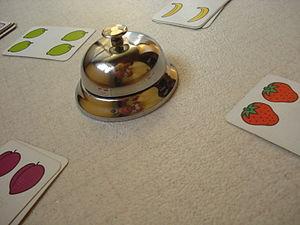
Une sonnette de table ou sonnette de comptoir ou sonnette de concierge ou sonnette de réception est un ustensile mis à la disposition des clients afin qu'ils puissent attirer précisément l'attention d'un membre du personnel, serveur ou réceptionniste le plus souvent. Dans les hôtels, par exemple, celle qui est placée sur le comptoir de réception permet à tout client de signaler qu'il a besoin du responsable si celui-ci a du s'absenter un moment.